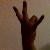
The image shows a hand gesture representing the number 7 in Indian Sign Language.